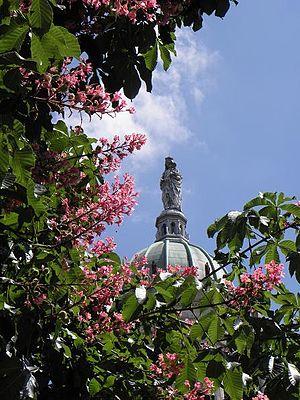
Statue de la Vierge de la tour de N.D. de Rennes
Notre-Dame-en-Saint-Melaine est une église abbatiale française située à Rennes, département d'Ille-et-Vilaine - dans le prolongement de la rue Saint-Melaine dans la partie nord-est du centre de la ville médiévale. Elle est bordée sur sa façade sud par l'extrémité ouest du parc du Thabor. Depuis 2016, l'Abbatiale est confiée au Père Nicolas Guillou, nommé curé de la paroisse.